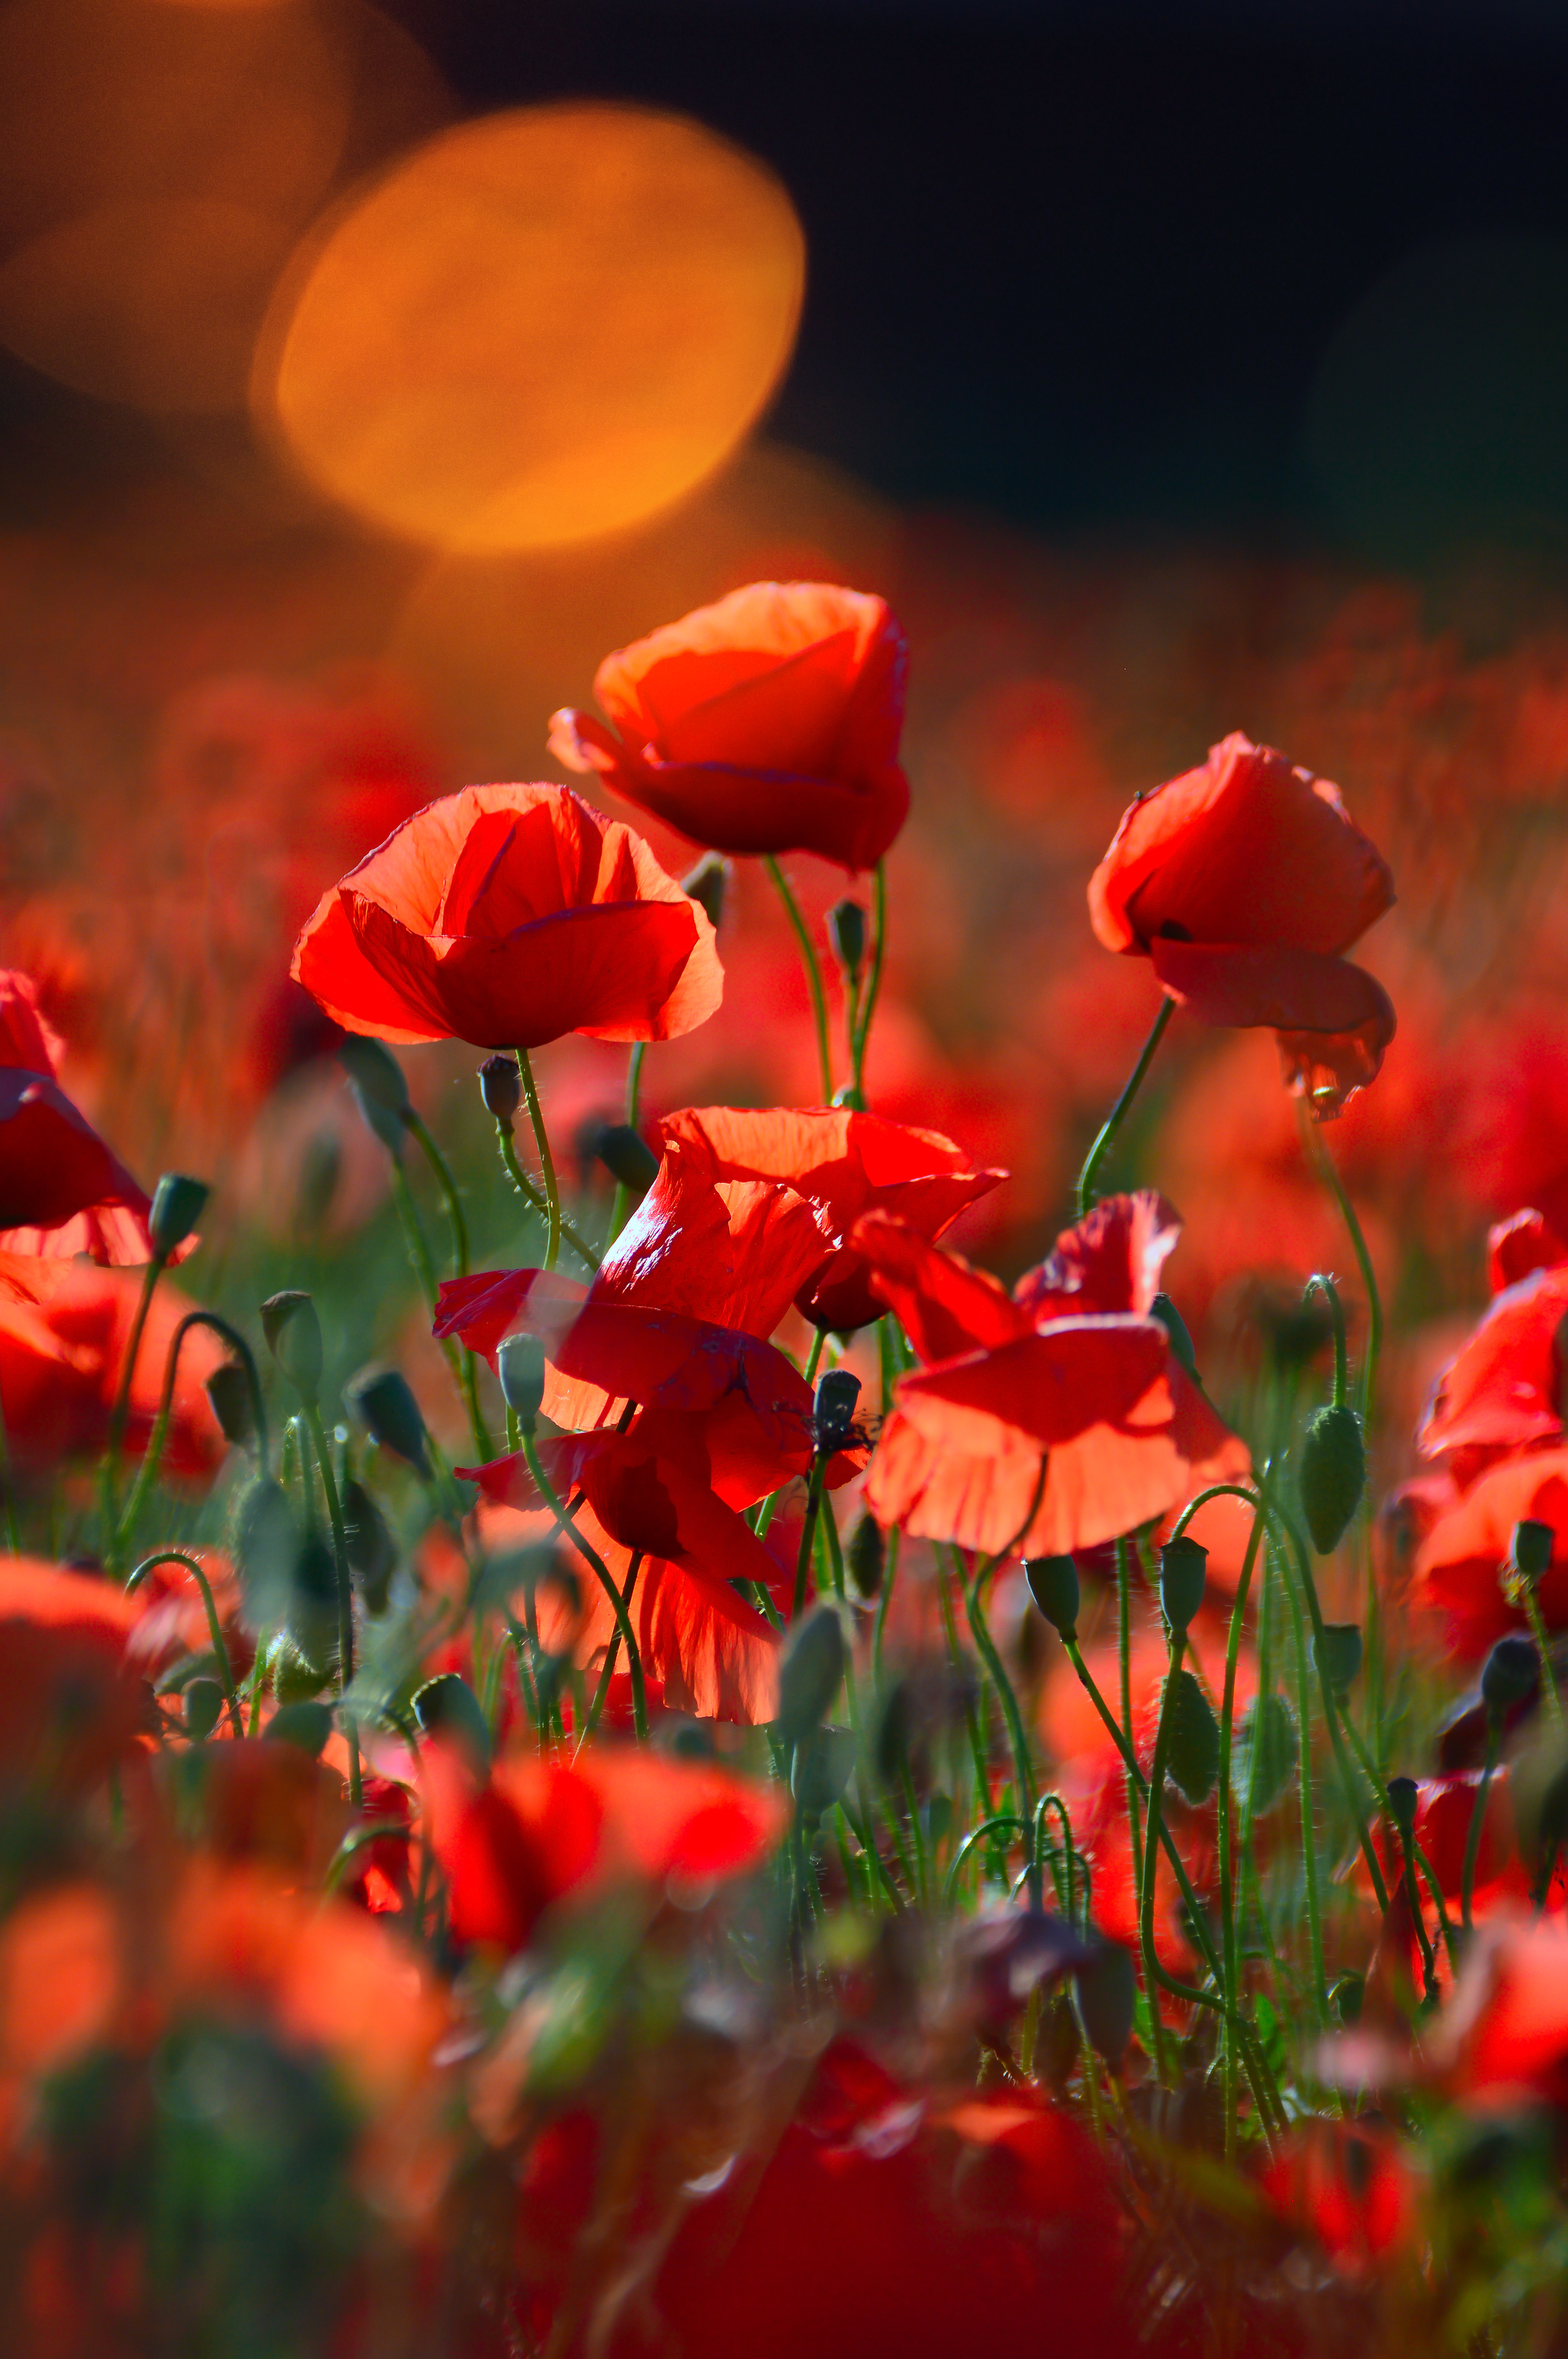
poppy, field, red, poppies, landscape, green, summer, background, beautiful, flower, sky, spring, nature, plant, blossom, petal, bloom, beauty, season, floral, grass, wild, rural, meadow, blue, wildflower, flora, flowering plant, poppy family, plant stem, garden roses, sunlight, computer wallpaper, rose family, coquelicot, still life photography, macro photography